Rivers Cuomo

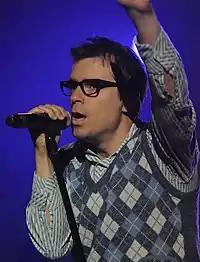
Cuomo performing in 2010

Cuomo has made cameos in music videos including the Crystal Method's "Murder" and the Warlocks' "Cocaine Blues". He also makes a guest appearance on Sugar Ray's "Boardwalk", the first single on the group's 2009 album "Music for Cougars". Cuomo featured on the song "Magic", on B.o.B's debut album "", released in April 2010. In a May interview with HitQuarters, producer-songwriter Lucas Secon confirmed that he had recently worked with Cuomo on both a Steve Aoki single and "some Weezer stuff".